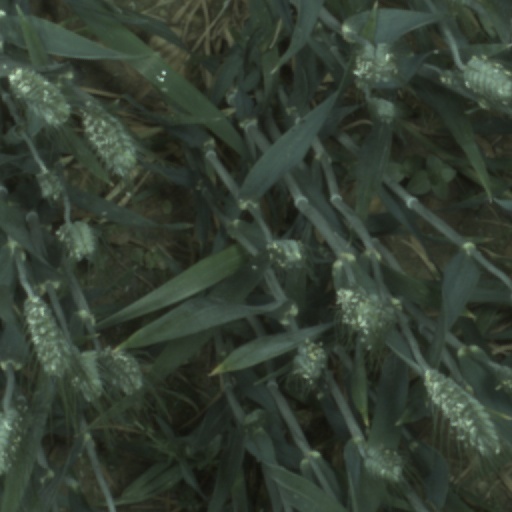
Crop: wheat